407th Air Refueling Squadron

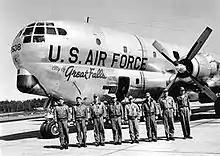
KC-97 of the 4061st Air Refueling Wing at Malmstrom AFB

In 1957, SAC's strategic fighter wings were inactivated or transferred tp Tactical Air Command (TAC) The 407th Wing inactivated on 1 July, and SAC formed the 4061st Air Refueling Wing to run Malmstrom (as Great Falls was now called) and command the 407th and 97th Air Refueling Squadrons there. The squadron mission now focused on refueling strategic bombers, and it converted to Boeing KC-97 Stratofreighters, continuing exercise support for SAC and deployments, including to Anderson Air Force Base, Guam, Elmendorf Air Force Base, Alaska and Royal Canadian Air Force bases in Canada. Deployments included Operation Reflex, which placed KC-97s and Boeing B-47 Stratojets at overseas bases closer to the Soviet Union for 90 day periods, although individuals rotated back to home bases during unit Reflex deployments The percentage of SAC planes on alert gradually grew over the next three years to reach its goal of one third of SAC’s force on alert by 1960. Malmstrom was becoming a missile base with early model Minuteman missiles. Plans were made to transfer the squadron to Ellsworth Air Force Base, South Dakota, but they were cancelled and the squadron and its parent wing were inactivated on 15 July 1961.